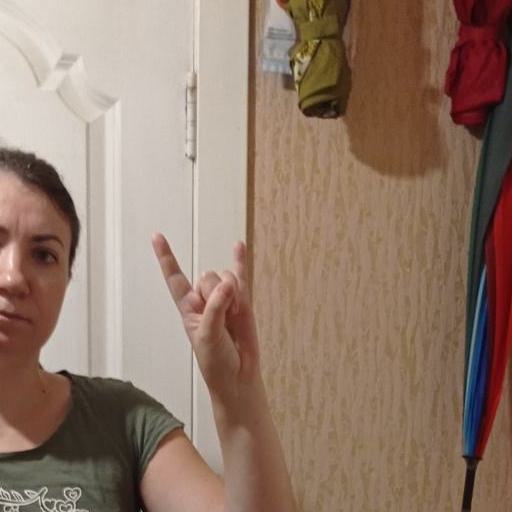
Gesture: rock